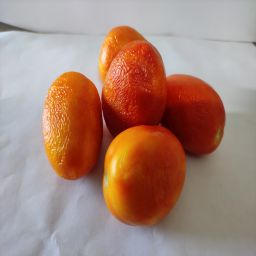
Crop: Tomato
Quality: Old